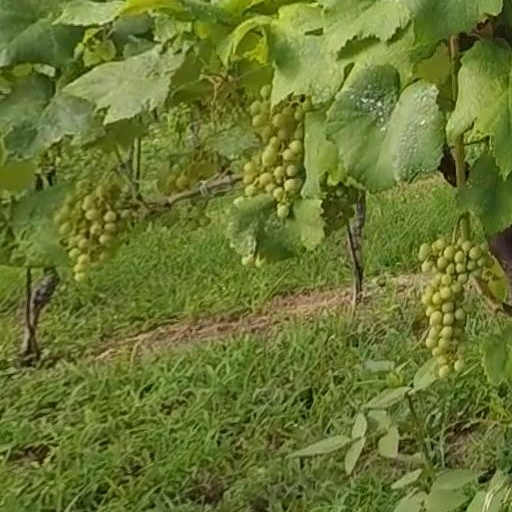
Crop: grape